Zembretta

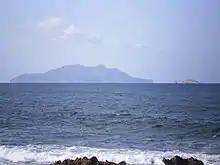
View from El Haouaria

Zembretta is an island located in the north-eastern Gulf of Tunis about east of the island of Zembra. Its area is two hectares.